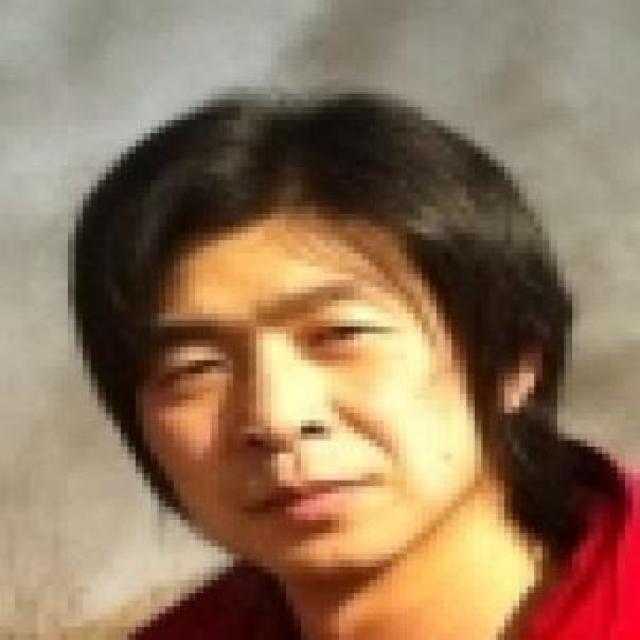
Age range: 21-44